Kas Plateau Reserved Forest

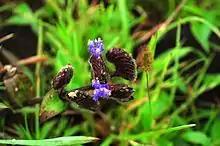
Cynotis tuberosa

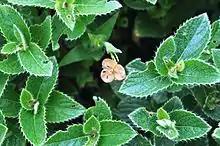
Murdannia lanuginosa

Kaas plateau is a plateau located near Satara. It is situated high hill plateaus and grasslands turns into a 'valley of flowers' during monsoon season, particularly from August to early October. Kaas Plateau has more than 150 or more types of flowers, shrubs and grasses. The orchids bloom here for a period of 3–4 weeks during this season. Kaas plateau is a World Natural Heritage site, part of the Sahyadri Sub-cluster. To control possible damage by tourists, the number of visitors to the plateau has been restricted to 3,000 per day. In September, some of the most common flowering plants are "Eriocaulon" spp., "Utricularia" spp., "Pogostemon deccanensis", Senecio grahamii, "Impatiens lawii" and "Dipcadi montanum".